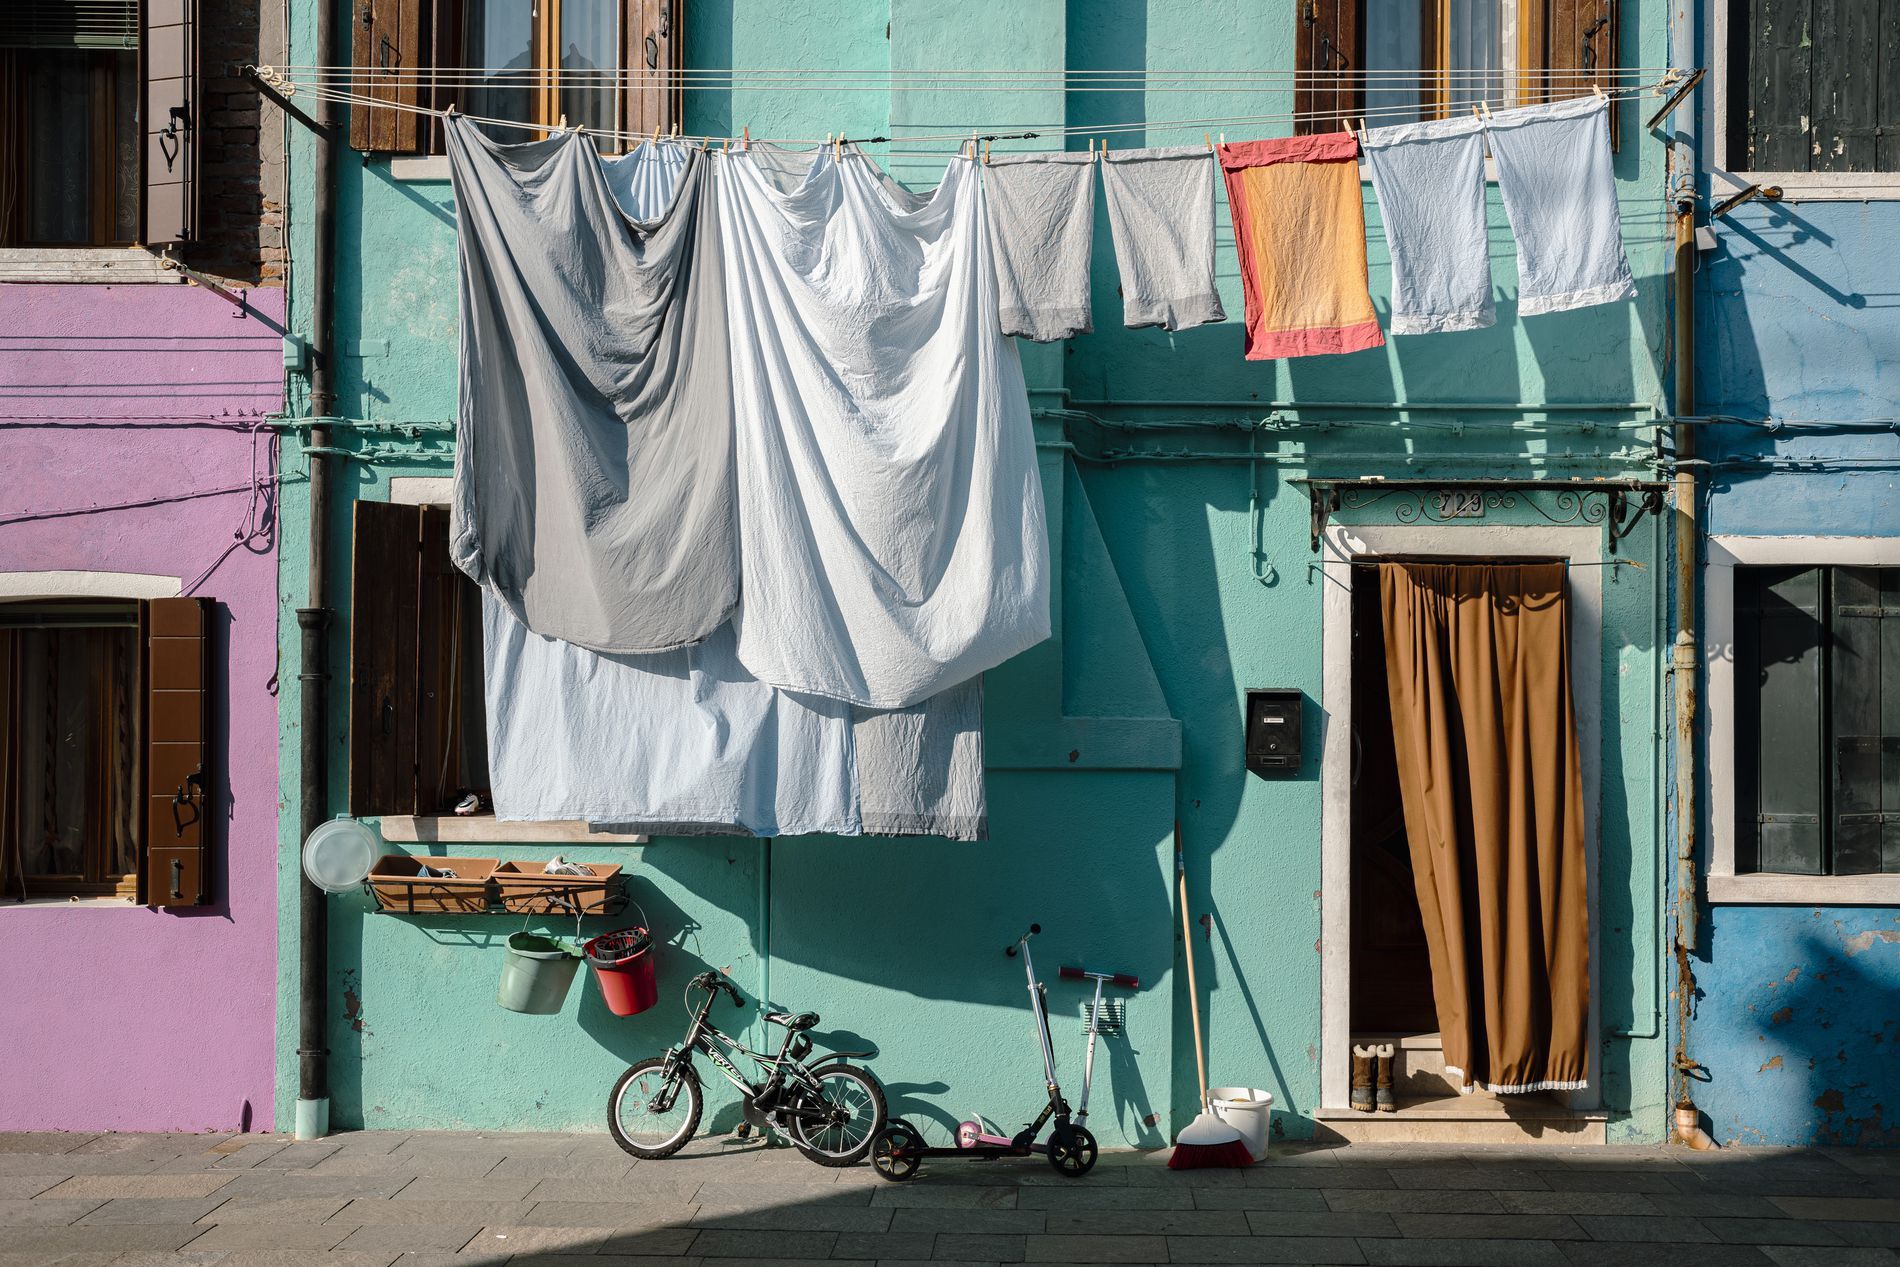
lively street
A lively street scene shows a building's facade painted in bright colors—purple, turquoise, and blue. Laundry, including large white and gray sheets and small, colorful pillowcases, is hung in front of the building's windows. Below, a children's bike and scooters are parked against the building's wall. A brown curtain hangs above the entrance. A planter, colorful buckets, and various household items are near the entrance.
This is an eye-level angle shot of a daily scene in a residential neighborhood, showing the facade of a colorful building. The lighting is natural and soft. The colors are varied and vibrant, adding vitality to the scene. The scene reflects the simple daily life in neighborhoods.
Labels: E-scooter, Transportation, Vehicle, City, Bicycle, Architecture, Building, Outdoors, Shelter, Laundry, Home Decor, Road, Street, Urban, Machine, Wheel, Window, scooters, curtain, planter box, buckets, bucket, broom, Door
Camera: Leica Camera AG LEICA M10
Lens: Summicron-M 1:2/35
Exposure: 1/250 sec
ISO: 100
Focal length: 35